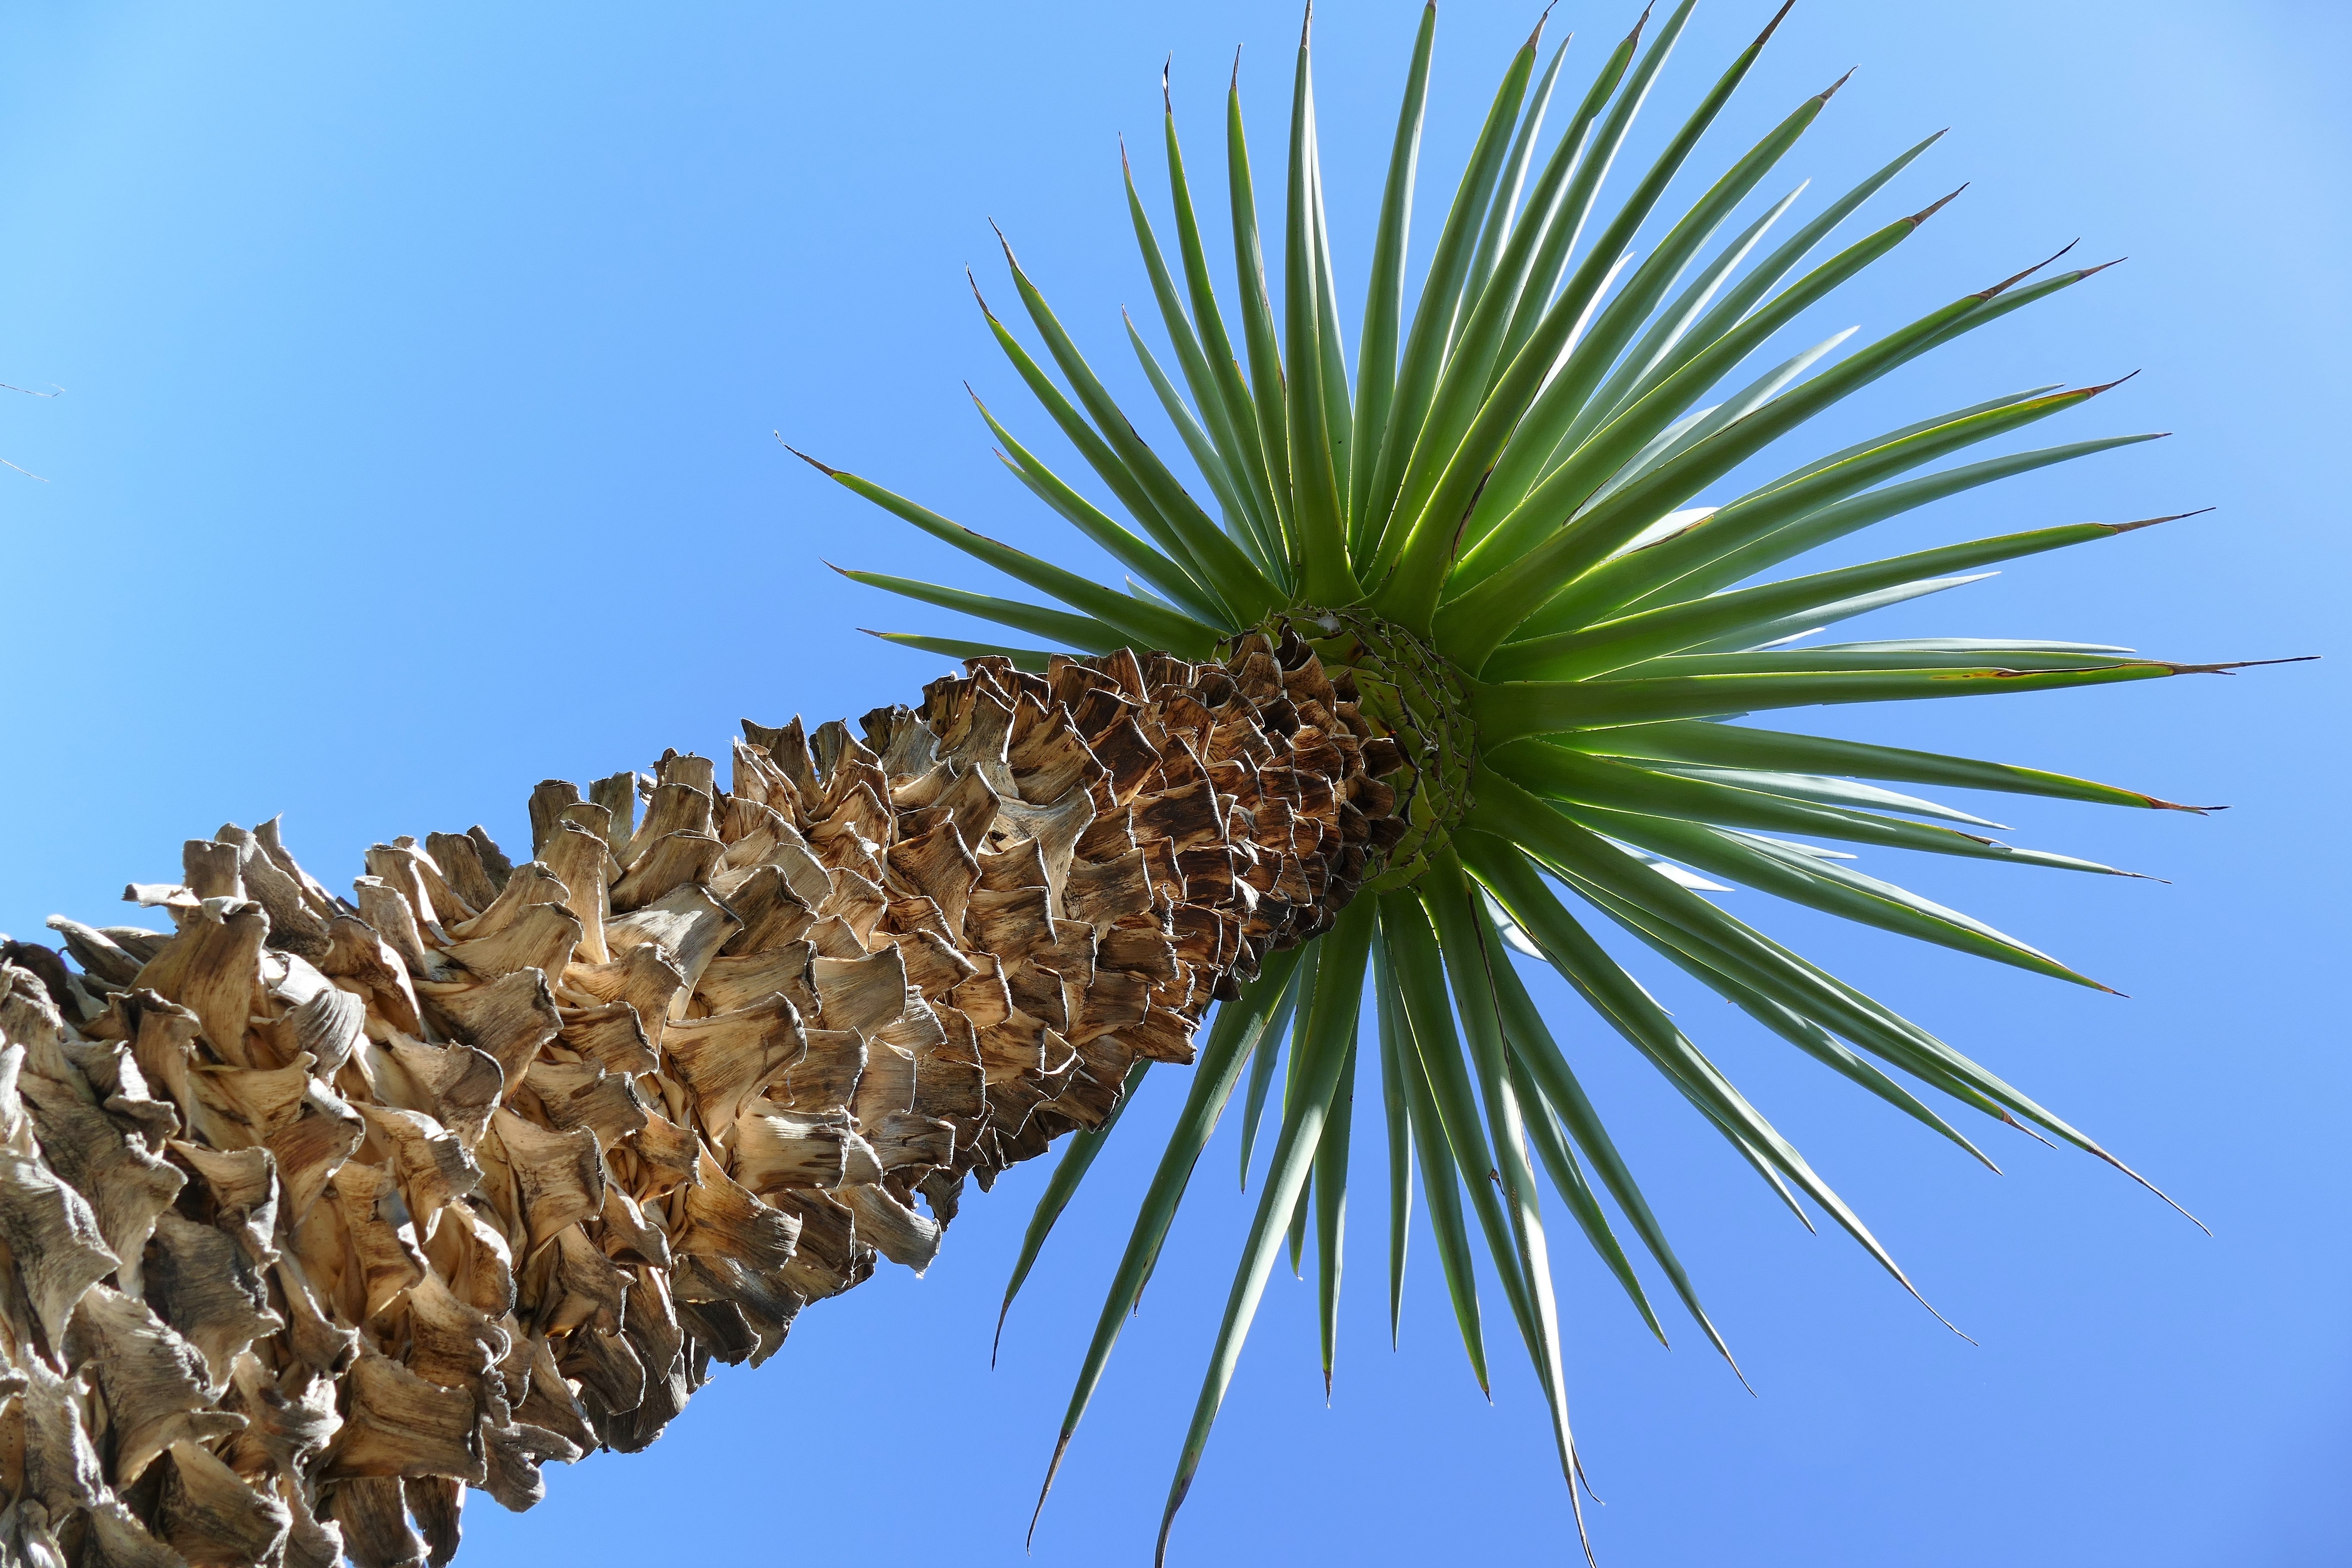
tree, grass, branch, plant, sky, sun, leaf, flower, summer, travel, palm, produce, holiday, botany, blue, fir, flora, twig, conifer, south, spruce, partly cloudy, macro photography, flowering plant, date palm, grass family, woody plant, land plant, thorns spines and prickles, arecales, palm family, borassus flabellifer